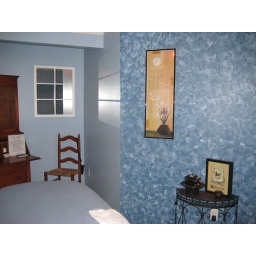
&amp;quot;accent' wall in Jeffi's office